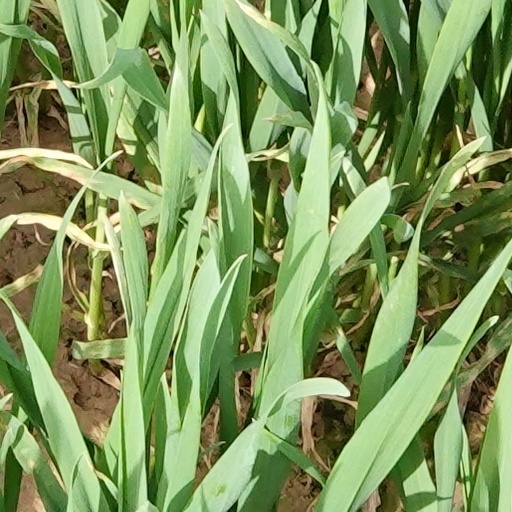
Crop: wheat